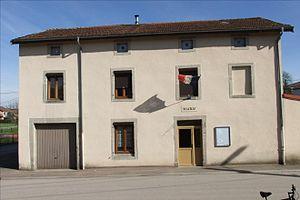
Le âtiment, construit en 1834 accueillait l'école primaire.
Madecourt est une commune française située dans le département des Vosges, en région Grand Est.